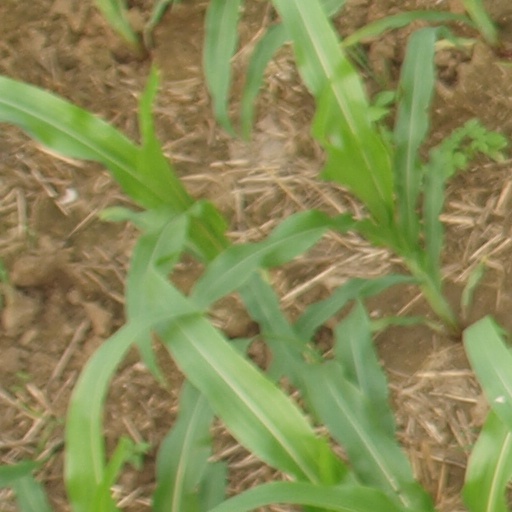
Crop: maize; corn